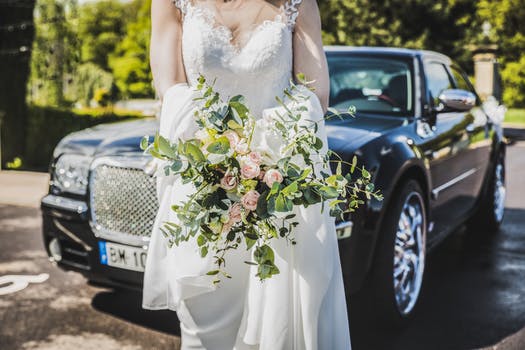
Label: No Watermark